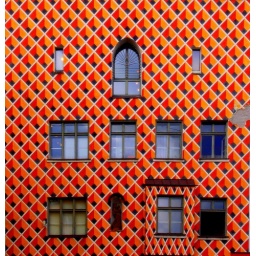
Painted facade of an old house in Wasserburg, Bavaria, Germany